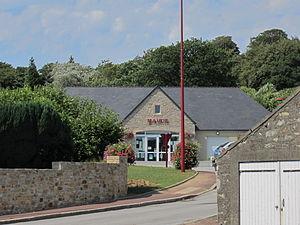
Mairie d'Hardinvast, Manche
Hardinvast est une commune française, située dans le département de la Manche en région Normandie, peuplée de 881 habitants.